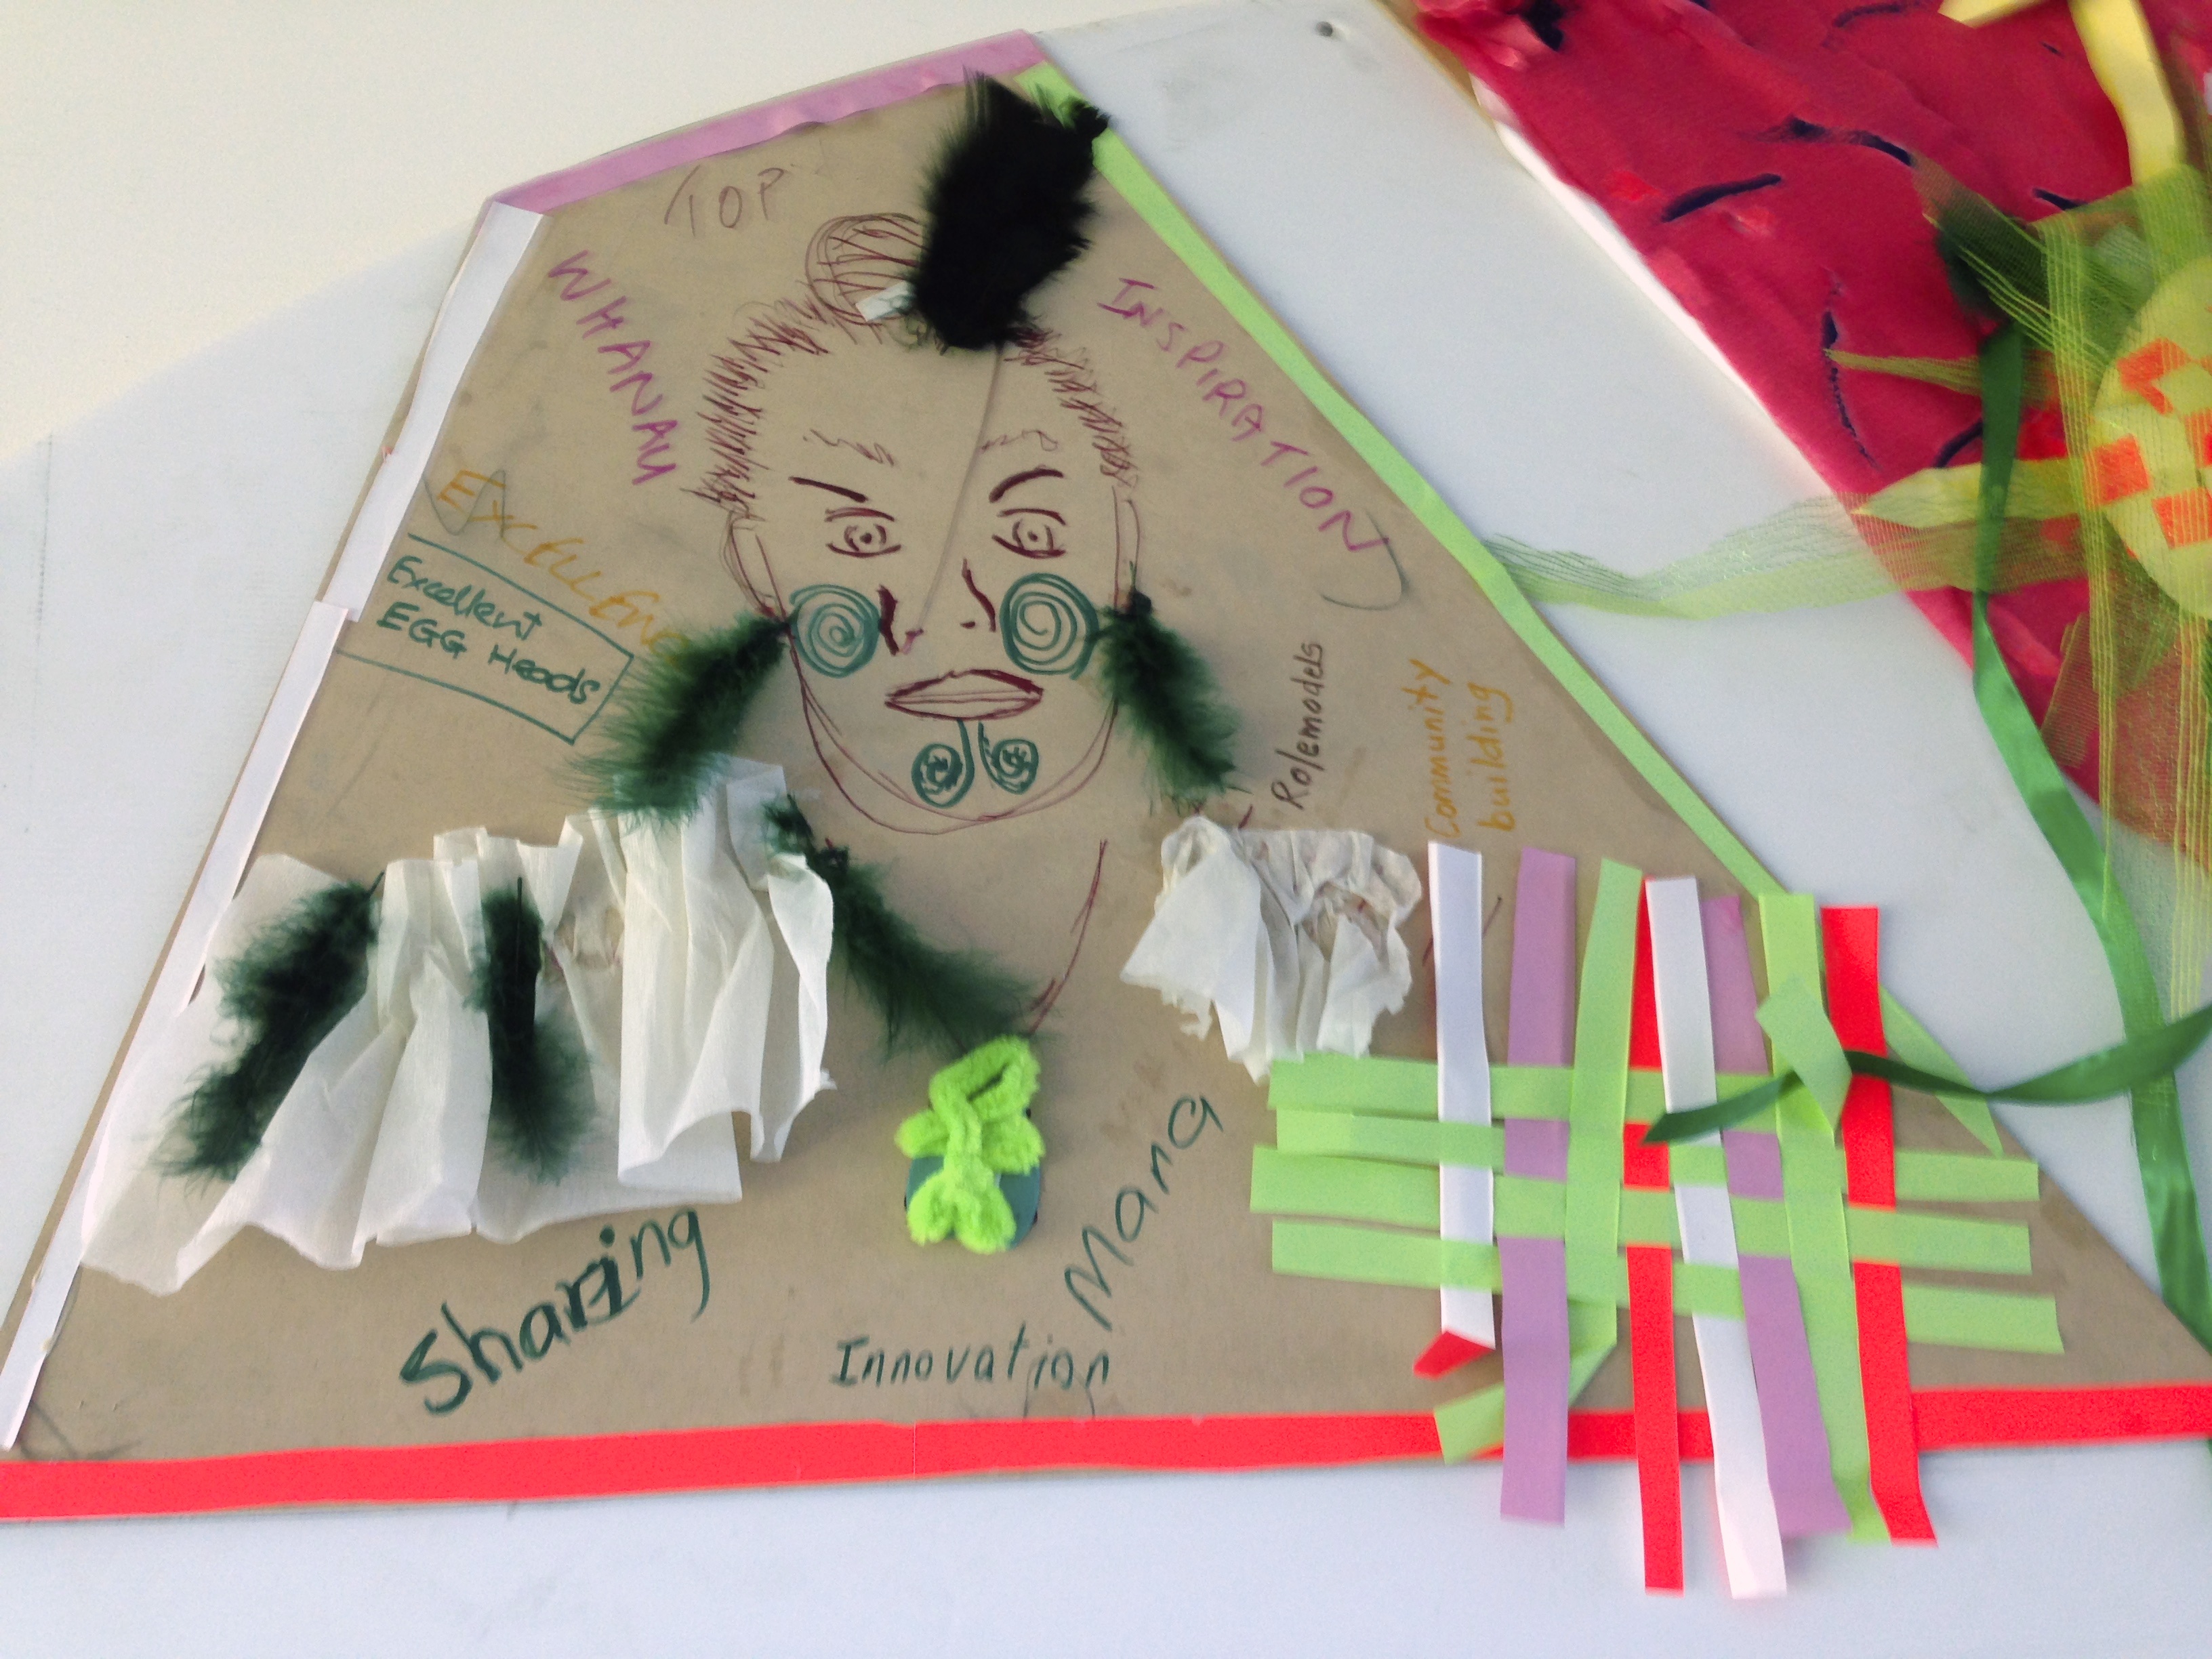
flower, art, drawing, illustration